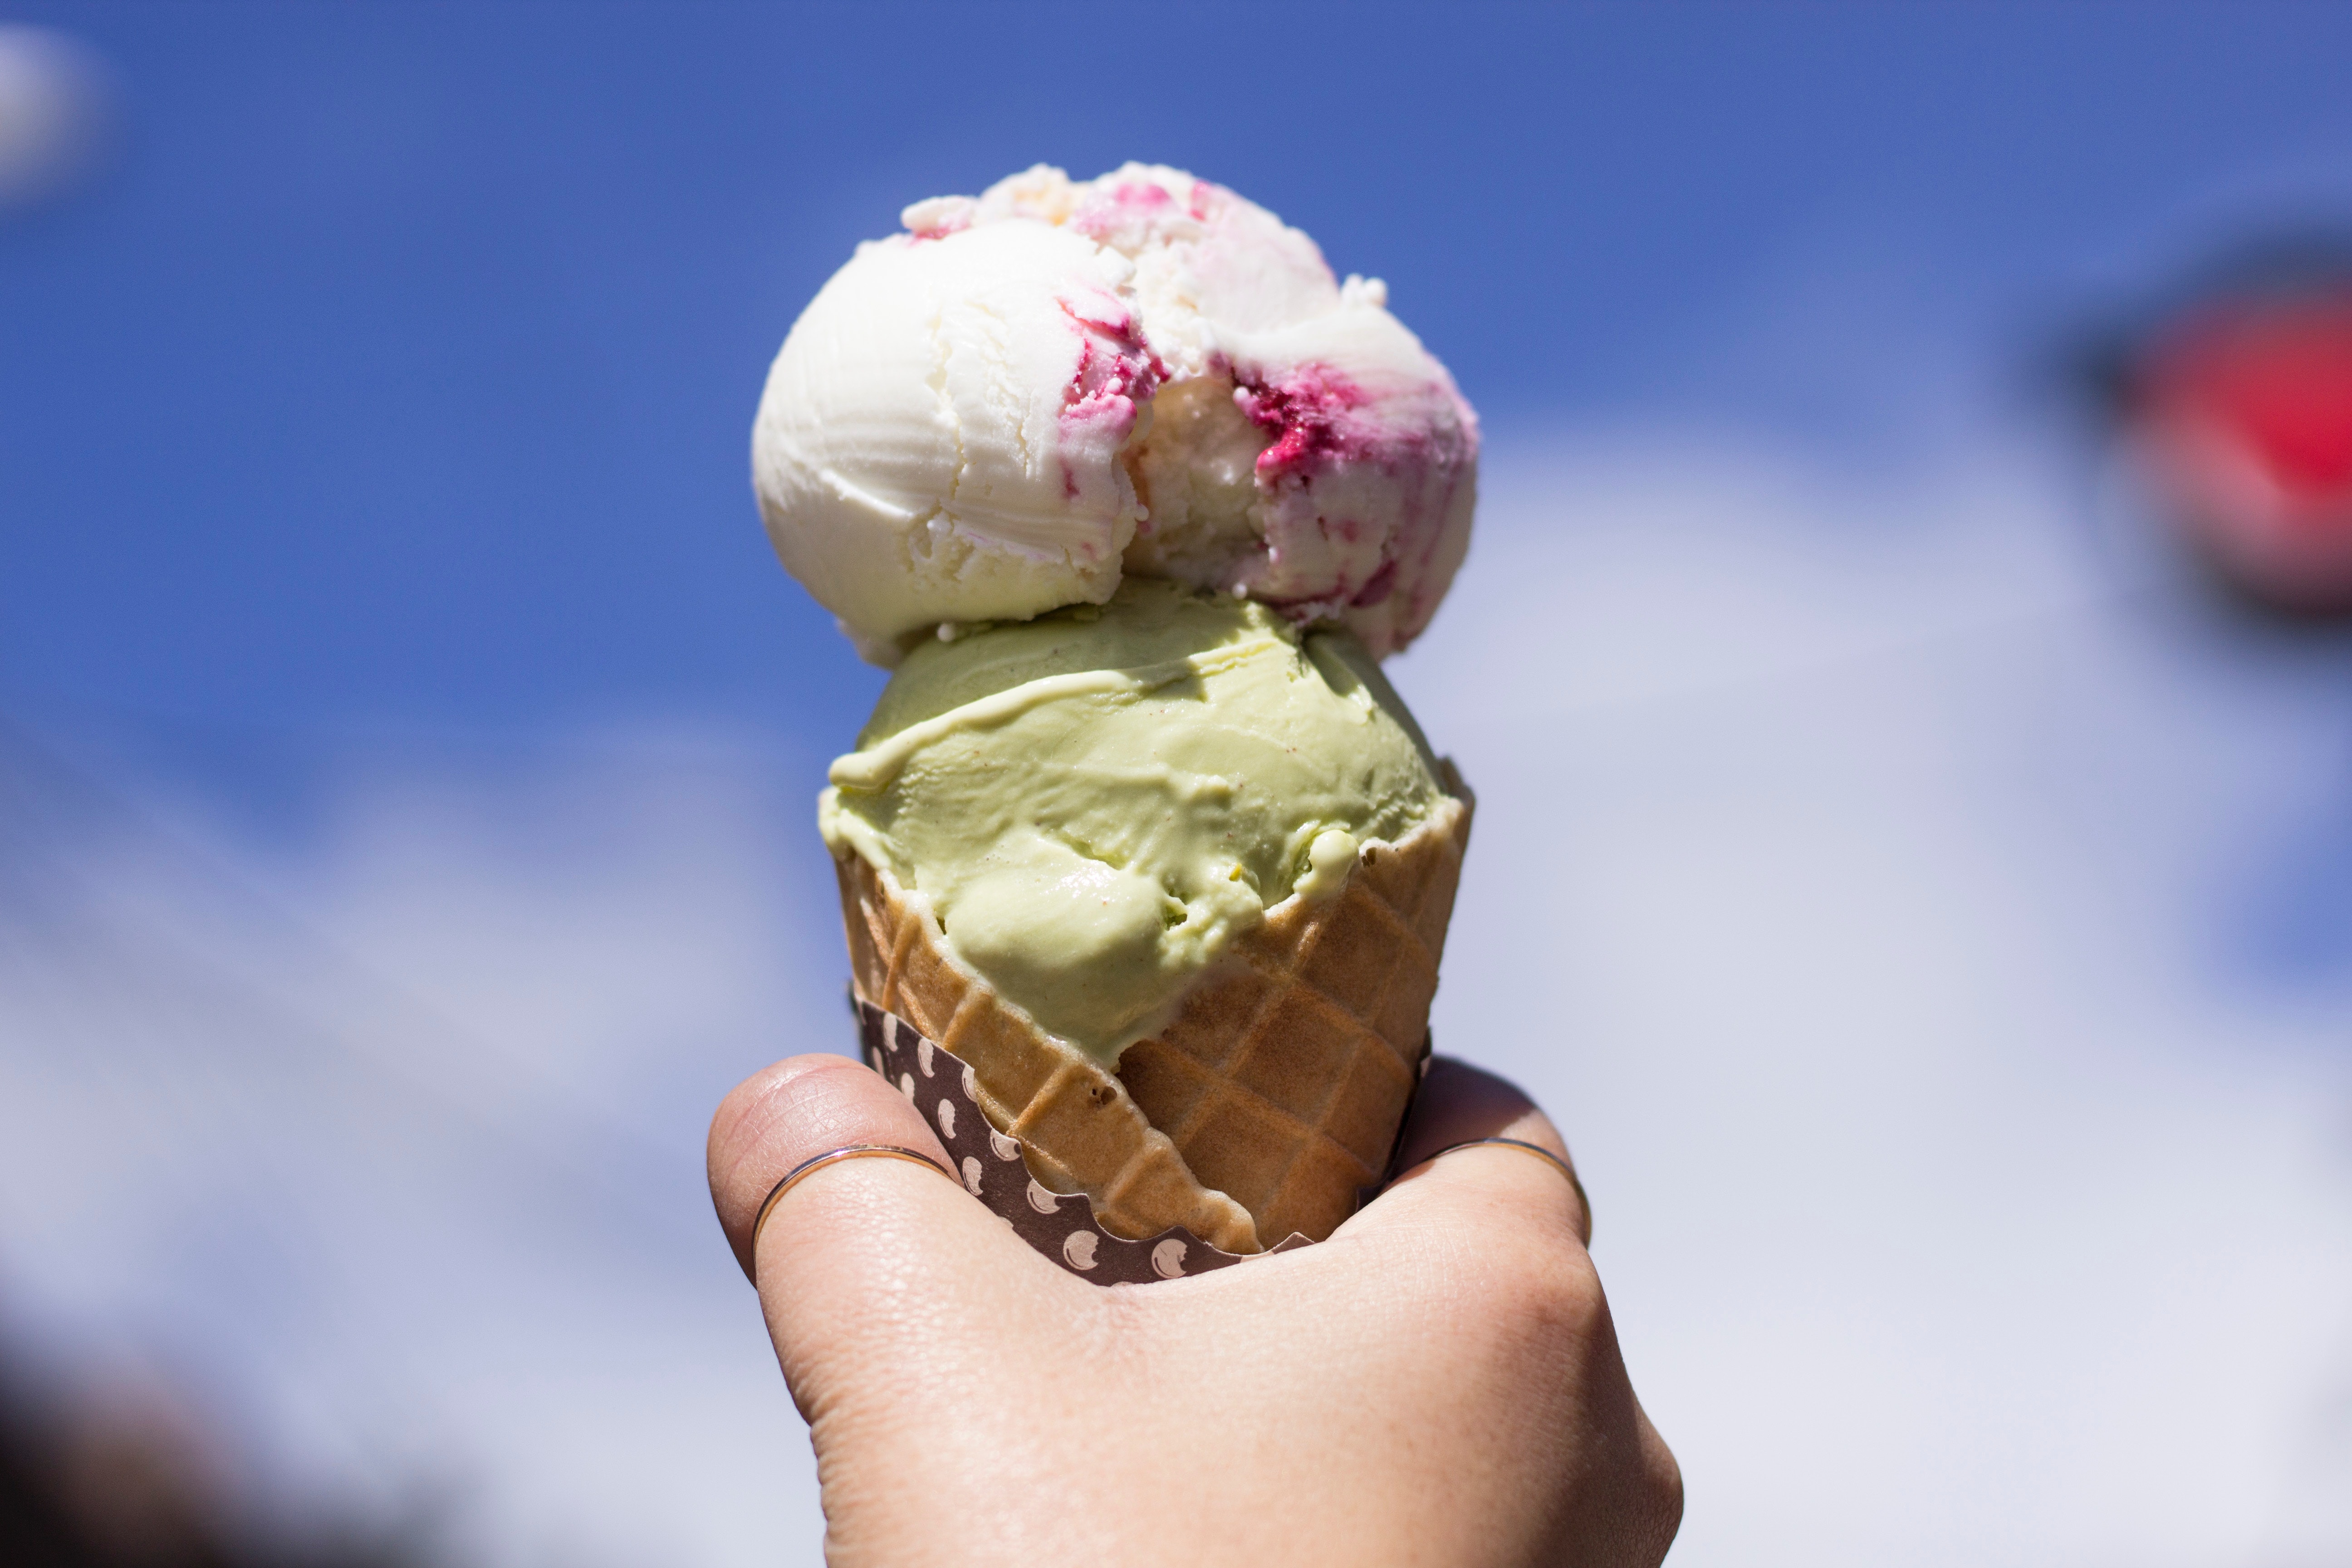
ice cream, dondurma, ice cream cone, frozen dessert, gelato, food, dessert, sorbetes, dairy, Spumoni, pistachio ice cream, cuisine, cream, sweetness, dish, ingredient, neapolitan ice cream, buttercream, sorbet